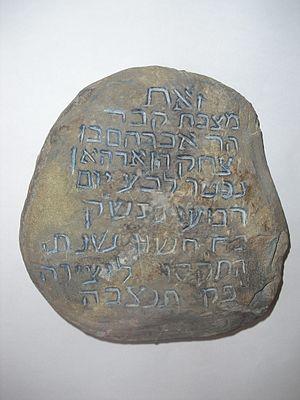
juifs
Ksar Lamaarka est un petit village fortifié de la commune rurale d'Er Rteb, dans la province d'Errachidia et la région de Drâa-Tafilalet, au sud-est du Maroc. C'est une construction ancestrale qui fait partie intégrante du patrimoine et de l’identité socio-culturelle des régions pré-sahariennes du Maroc.